Michele Cusa

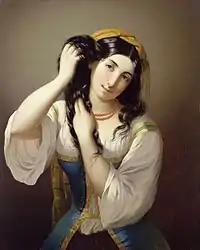
"A Sicilian Woman Playing with Her Hair"

He was born in Rimella Valsesia. He trained initially in Varallo, then studied at the Brera Academy of Milan under Giuseppe Gaudenzio Mazzola from Valduggia. In Turin in 1828, he won a stipend to study in Rome until he was recruited by the King of Sardinia-Piedmont to teach at the Albertina Academy.